Românul de la Pind

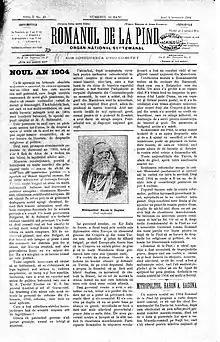
Issue 43 from 1 January 1904 of "Românul de la Pind", featuring a portrait of Andrei Șaguna

Românul de la Pind ("The Romanian of the Pindus" in Romanian) was a Romanian weekly newspaper. It was founded on 26 May 1903 in Bucharest, Romania, by the Aromanian cultural activist Nicolae Constantin Batzaria, who was the director of the newspaper, in collaboration with several other Aromanian colleagues in the Ottoman Empire. Early issues of the newspaper carried the name Reforme ("Reforms" in Romanian), and were under the authorship of an anonymous committee. During this time, editors called for measures and reforms to take place for the protection of the supposedly Romanian minorities south of the Danube. As of issue 12, the newspaper began to be titled "Românul de la Pind", revealing being led by intellectuals from the Ottoman Empire. In 1904, editors of the newspaper began to sign their articles, these including Batzaria himself, Aromanian writers Marcu Beza and Nicolae Velo and Aromanian professor Ion D. Arginteanu. Other editors of the newspaper throughout its existence were the Aromanian poet and author of the Aromanian anthem Constantin Belimace and the Megleno-Romanian editor and professor Constantin Noe. In 1906, "Revista Macedoniei" ("Macedonia's Magazine"), newspaper in circulation from 25 September 1905 to 17 September 1906, was merged into "Românul de la Pind". "Revista Macedoniei" was a weekly newspaper operated by the Macedo-Romanian Cultural Society. For a time, N. C. Furca succeeded Batzaria as the director of "Românul de la Pind". The newspaper ceased its publications on 25 November 1912 with the First Balkan War. It was the longest-running newspaper by and about Aromanians until the times of World War II.